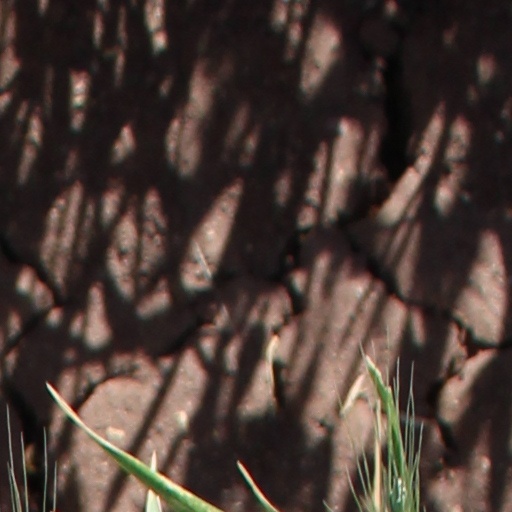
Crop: wheat